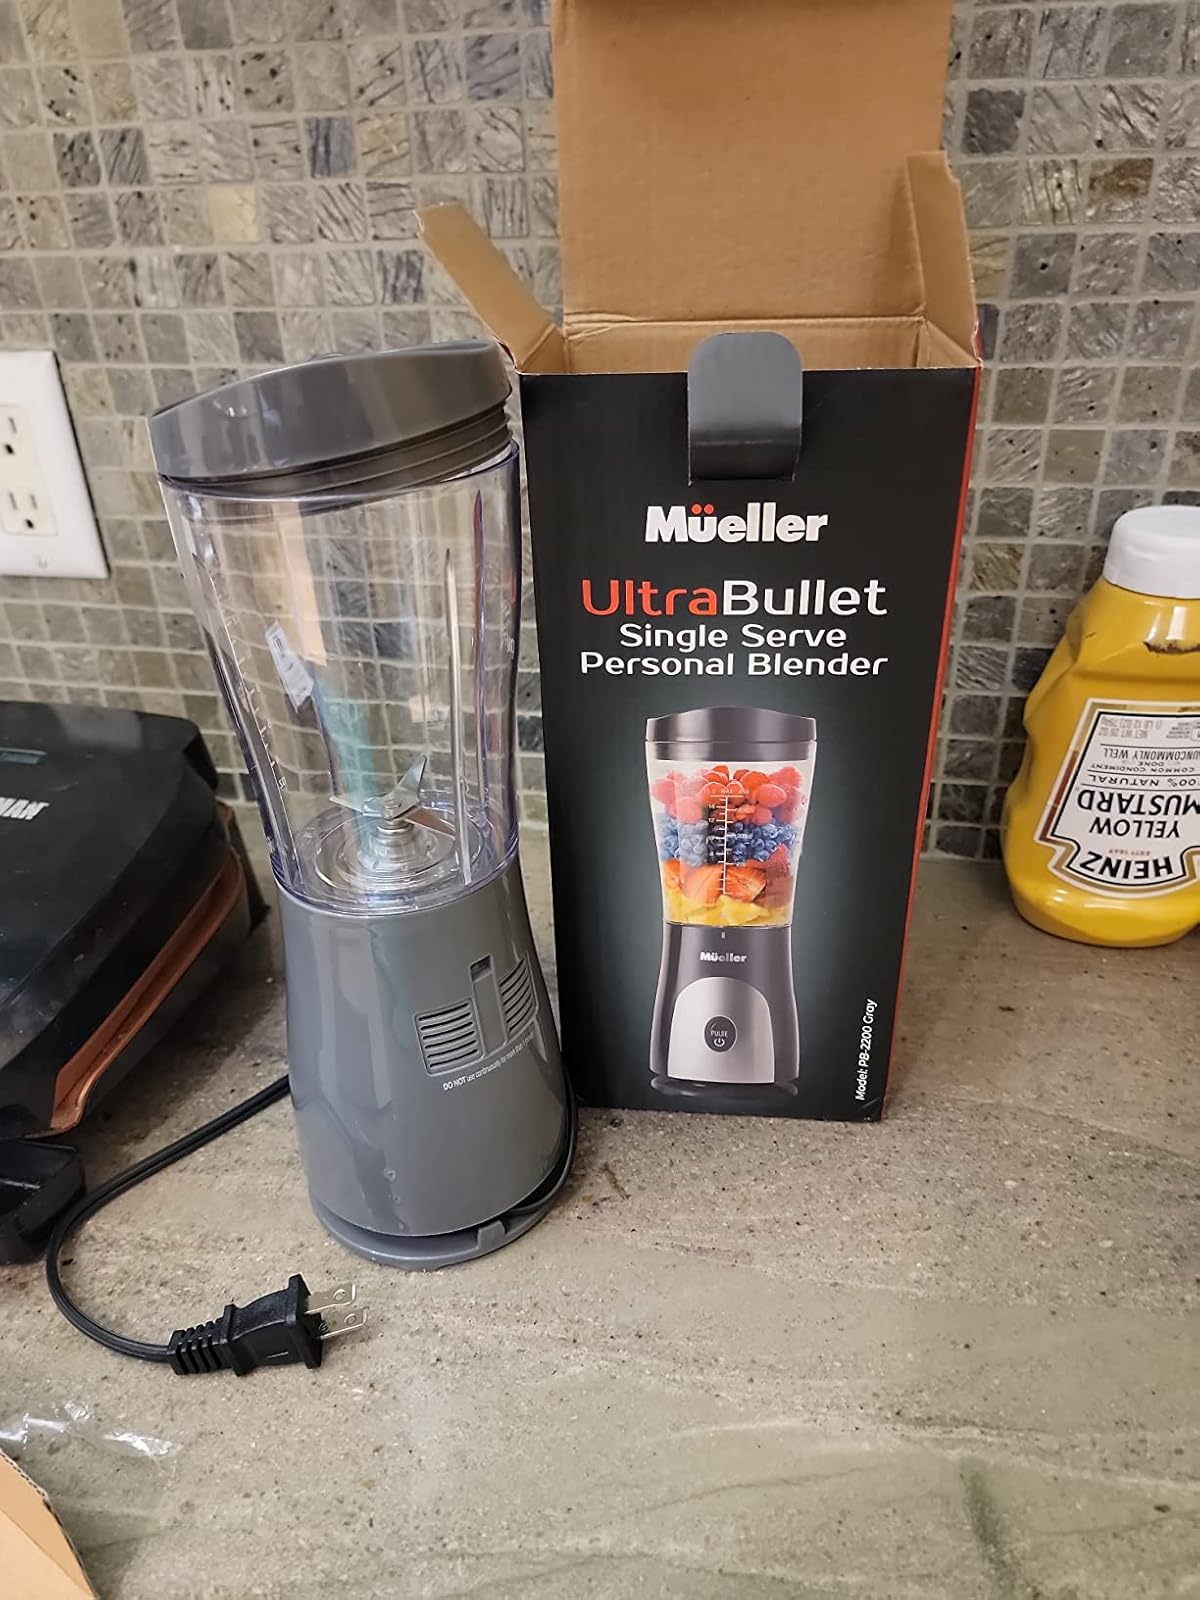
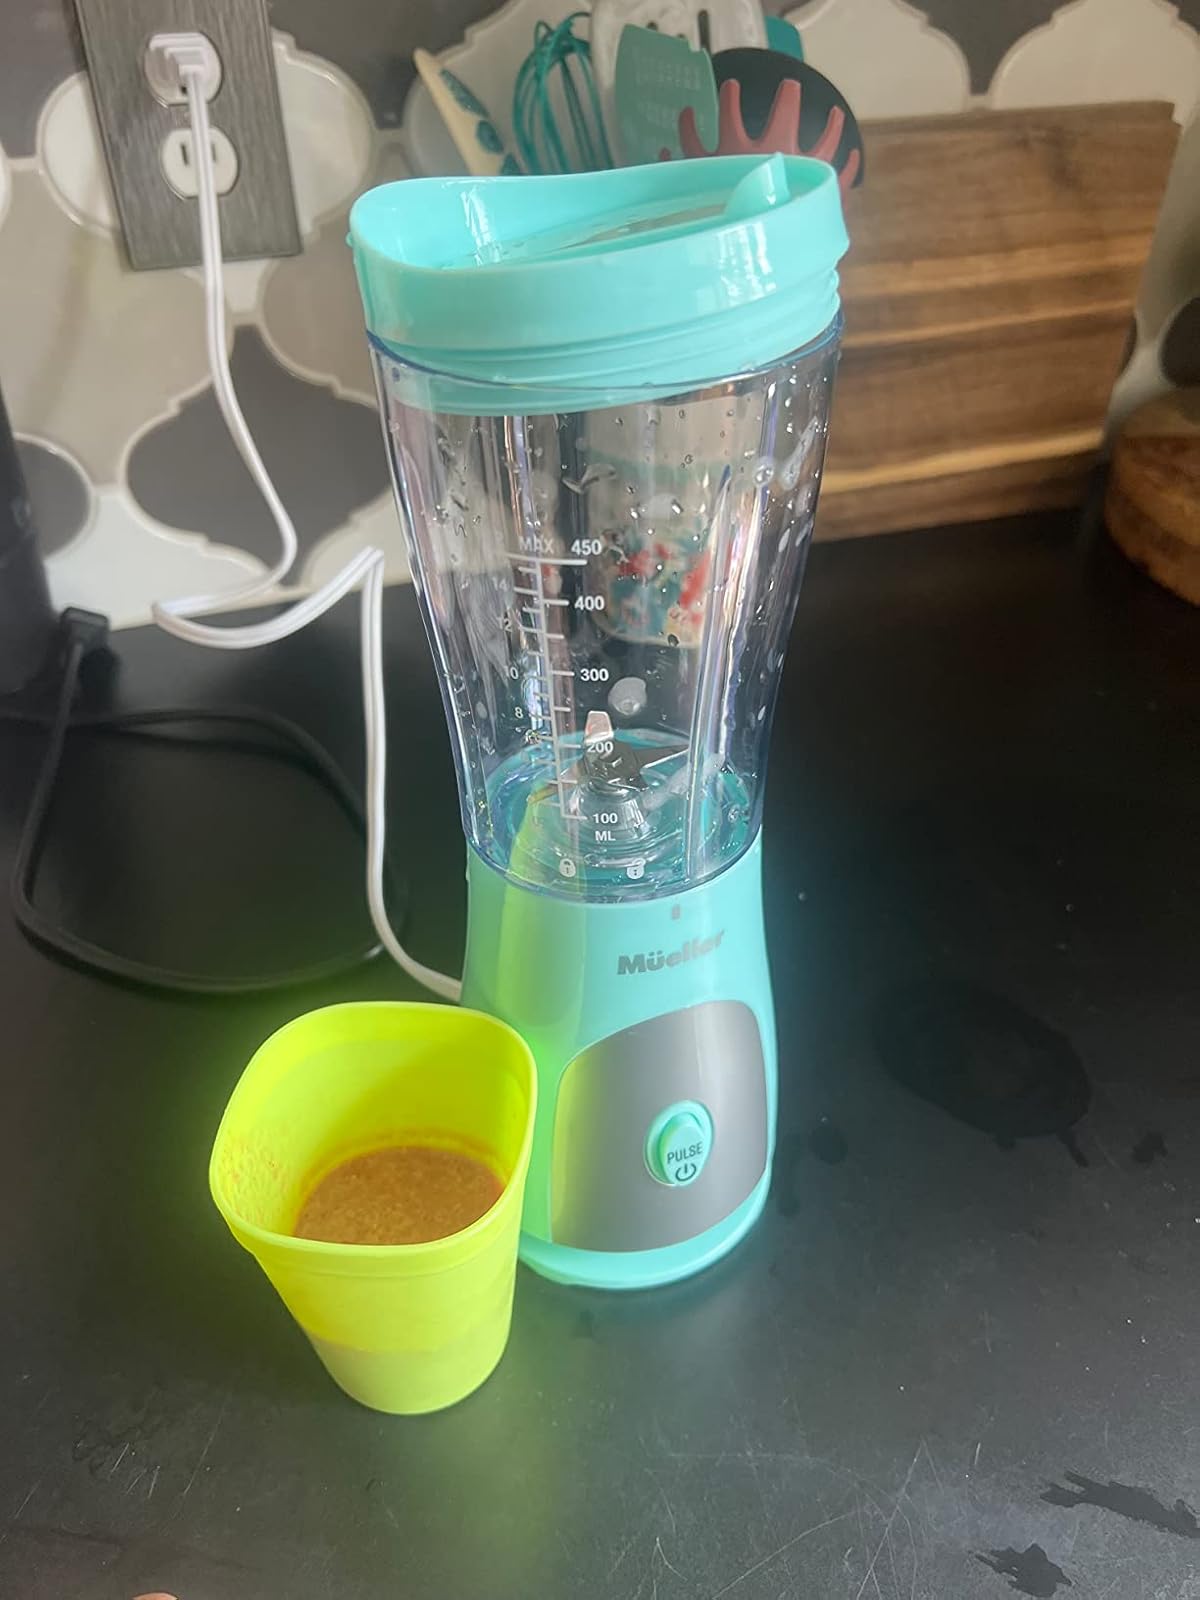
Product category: items_blender
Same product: no